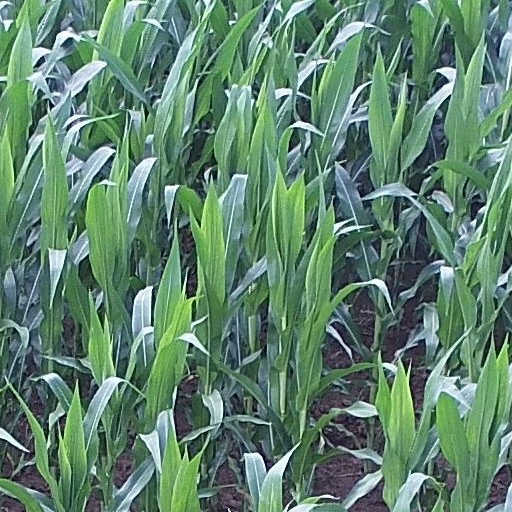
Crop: maize; corn